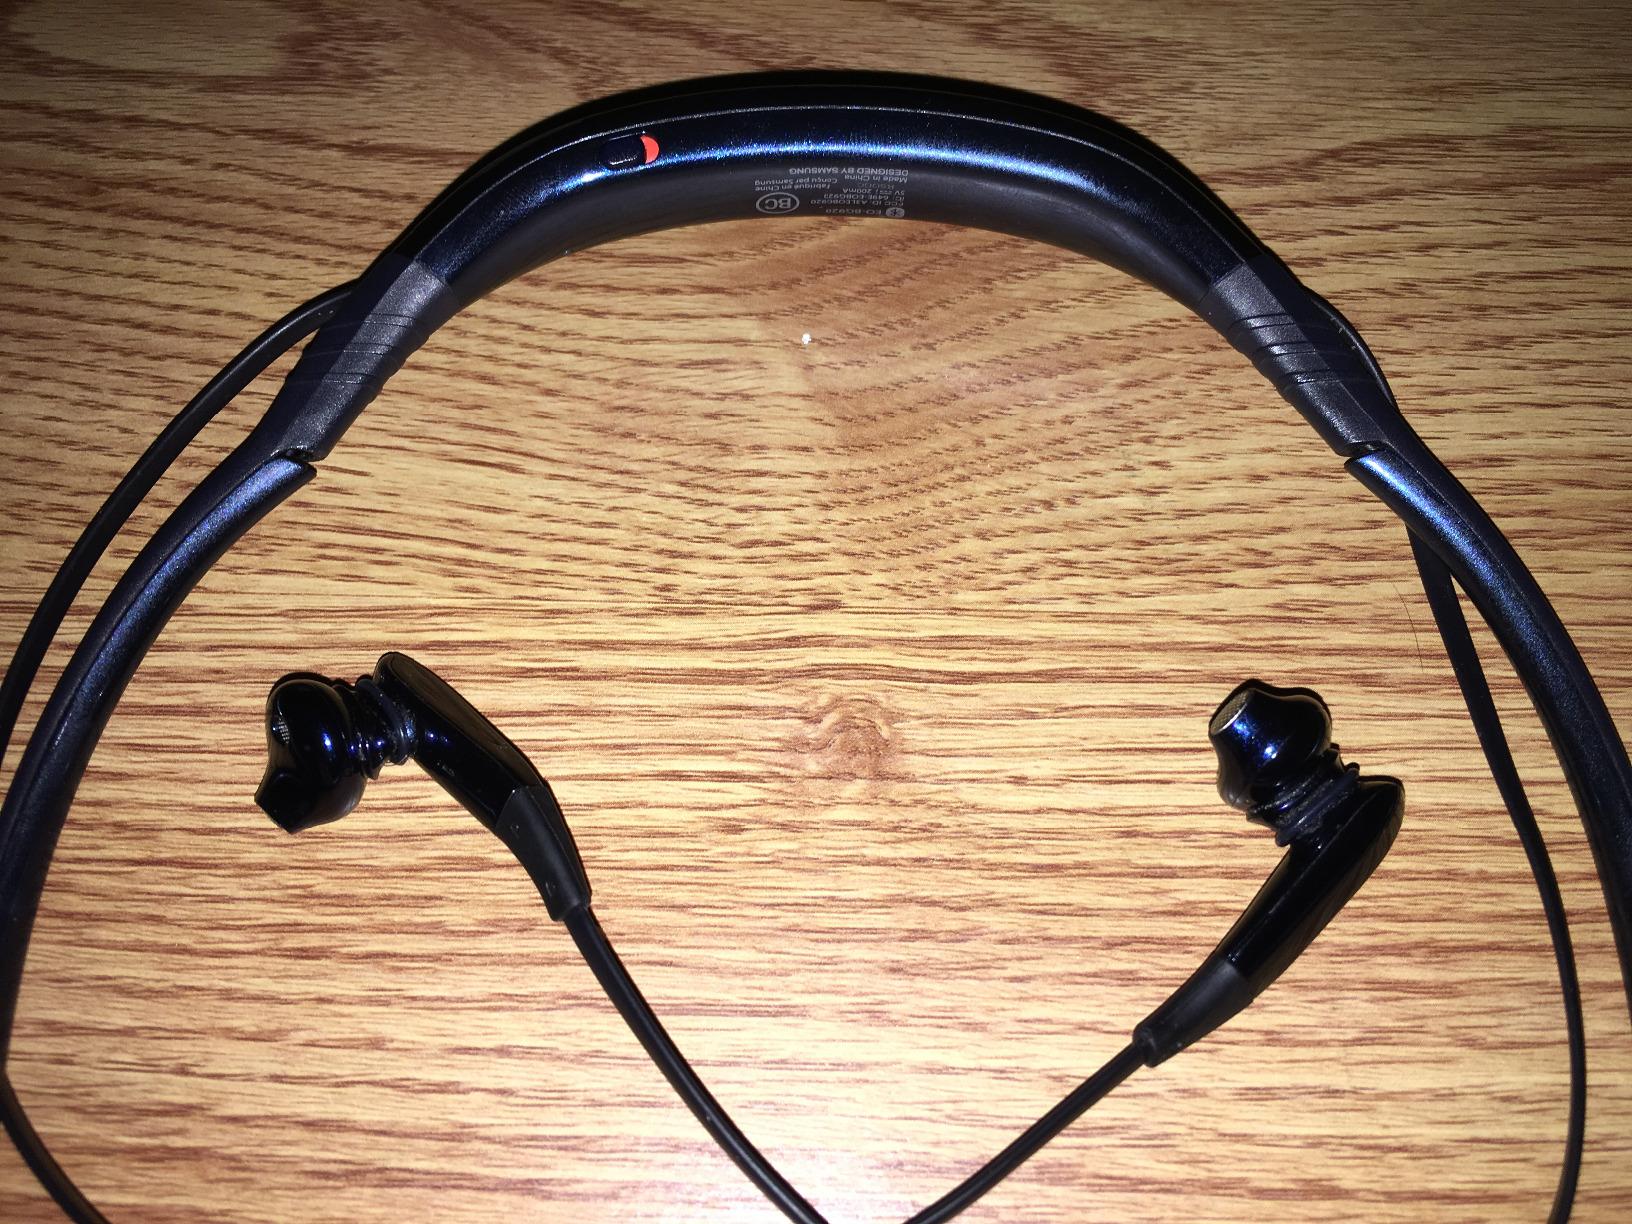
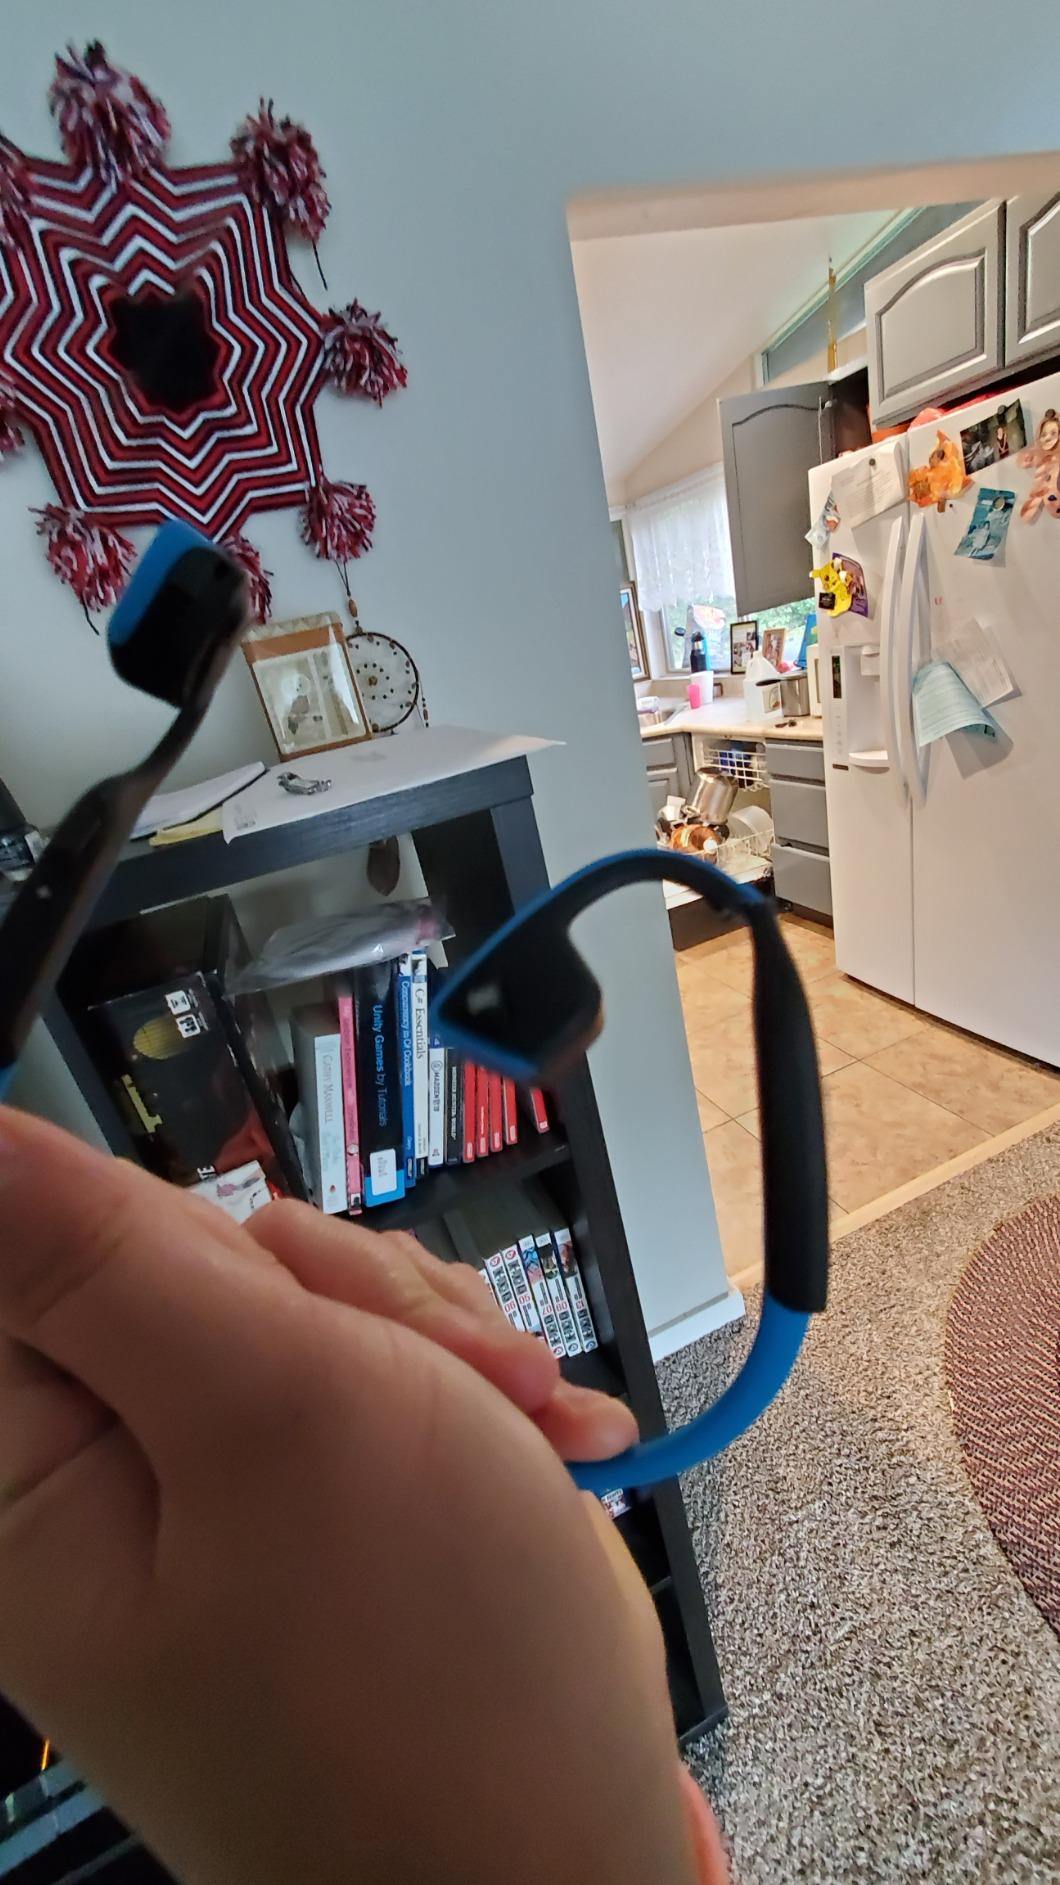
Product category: headphones
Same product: no